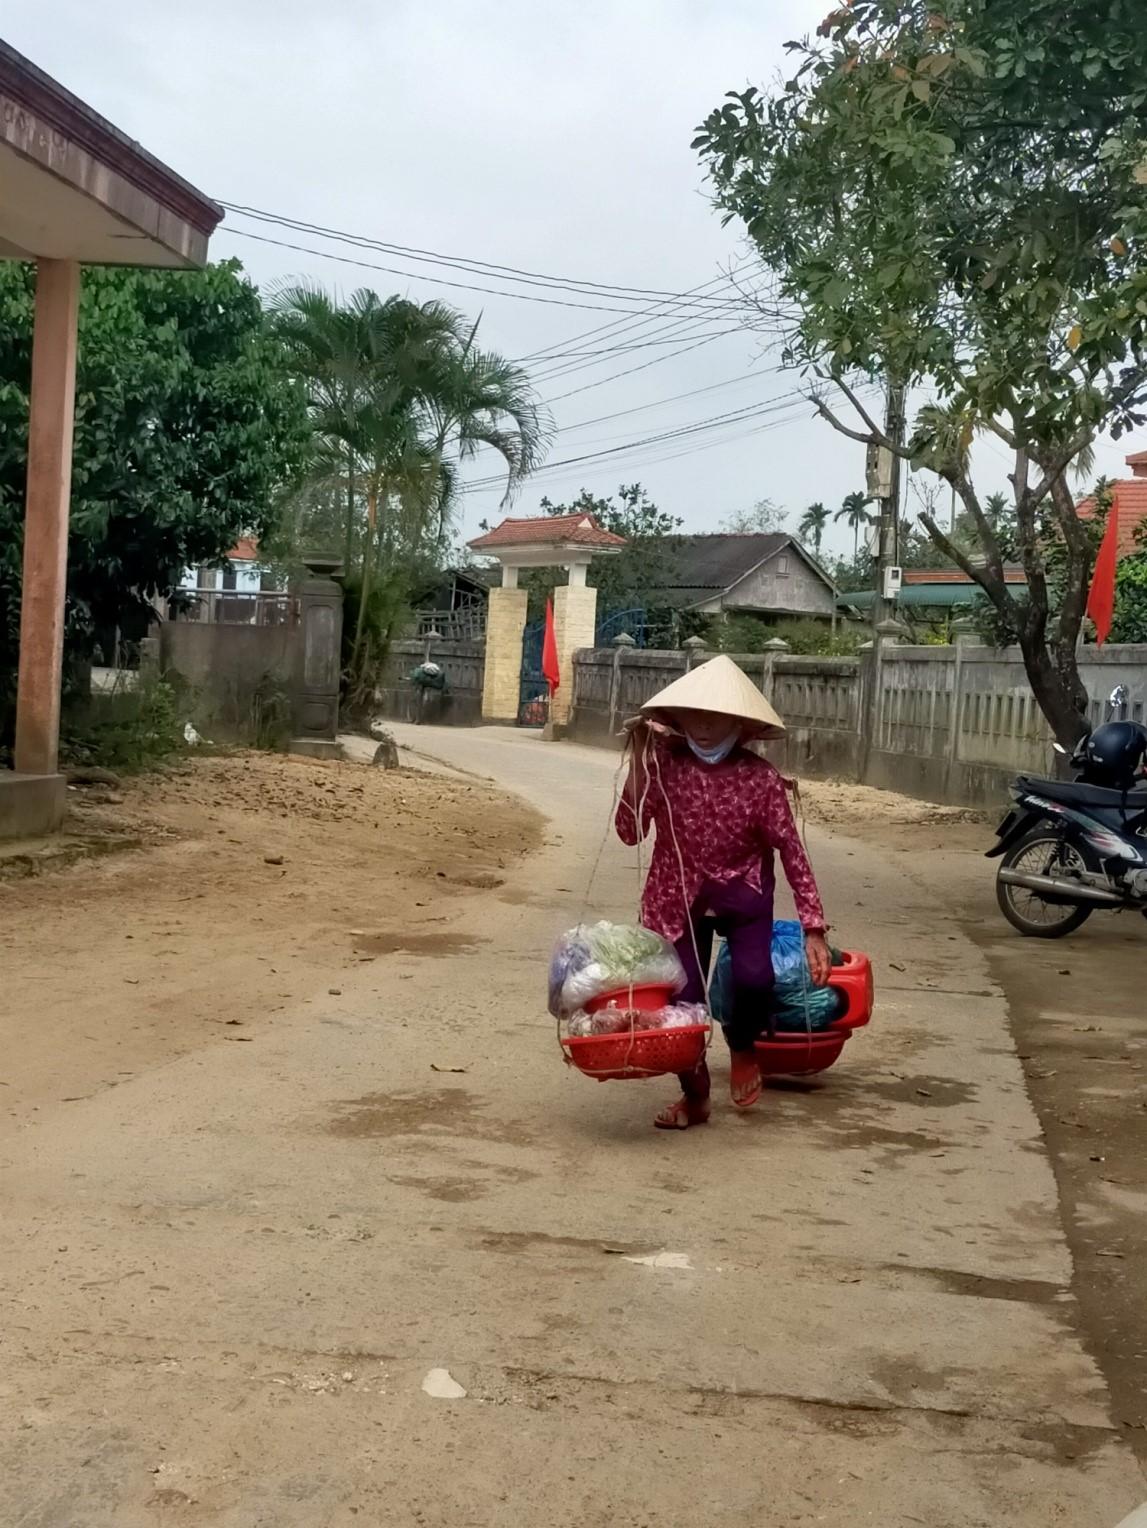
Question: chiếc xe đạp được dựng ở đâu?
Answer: chiếc xe đạp được dựng trước một cái cổng